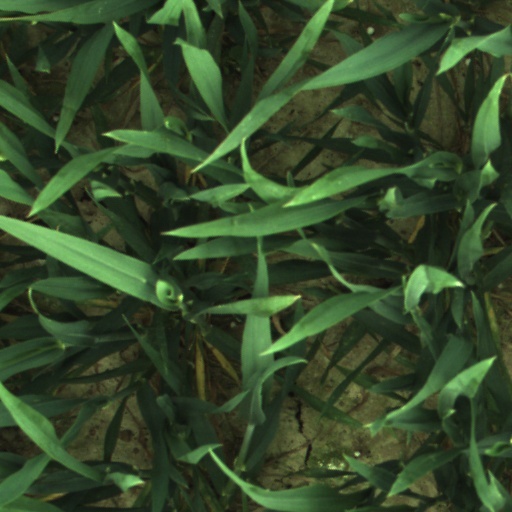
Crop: wheat